Dmitry Bagration-Imeretinsky

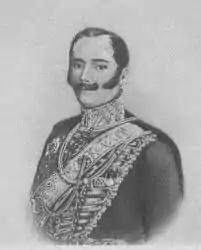
Dmitry Bagration-Imeretinsky

Prince Dmitry Bagration-Imeretinsky (1799–1845) was a Georgian royal prince ("batonishvili") of the royal Bagrationi dynasty of Imereti. He was born to Prince George of Imereti and Princess Darejan Eristavi of Racha (1779–1816).